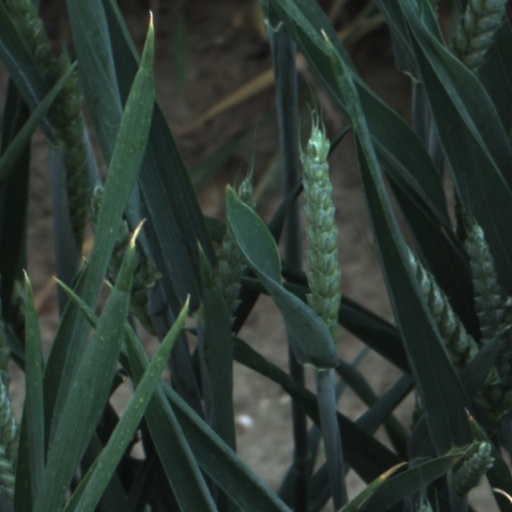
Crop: wheat